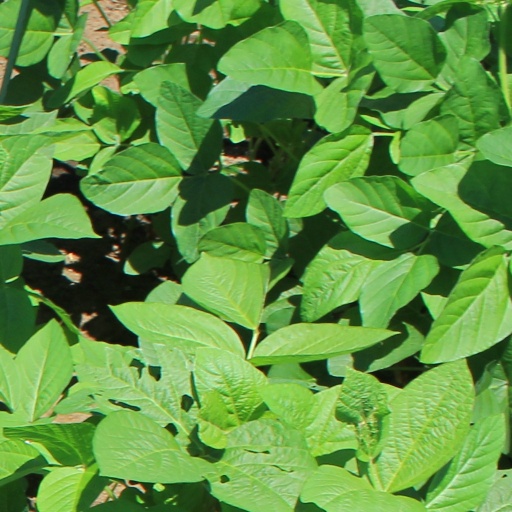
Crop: soybean